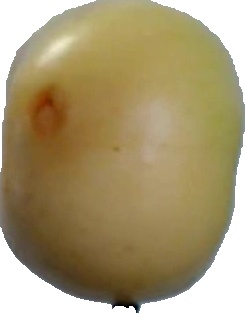
Label: apple_6